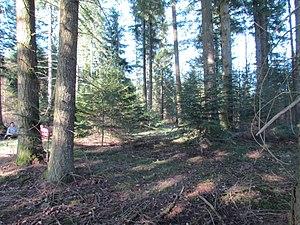
Régénération naturelle dans un peuplement de Douglas d'environ 80 ans près d'Ussel (Corrèze)